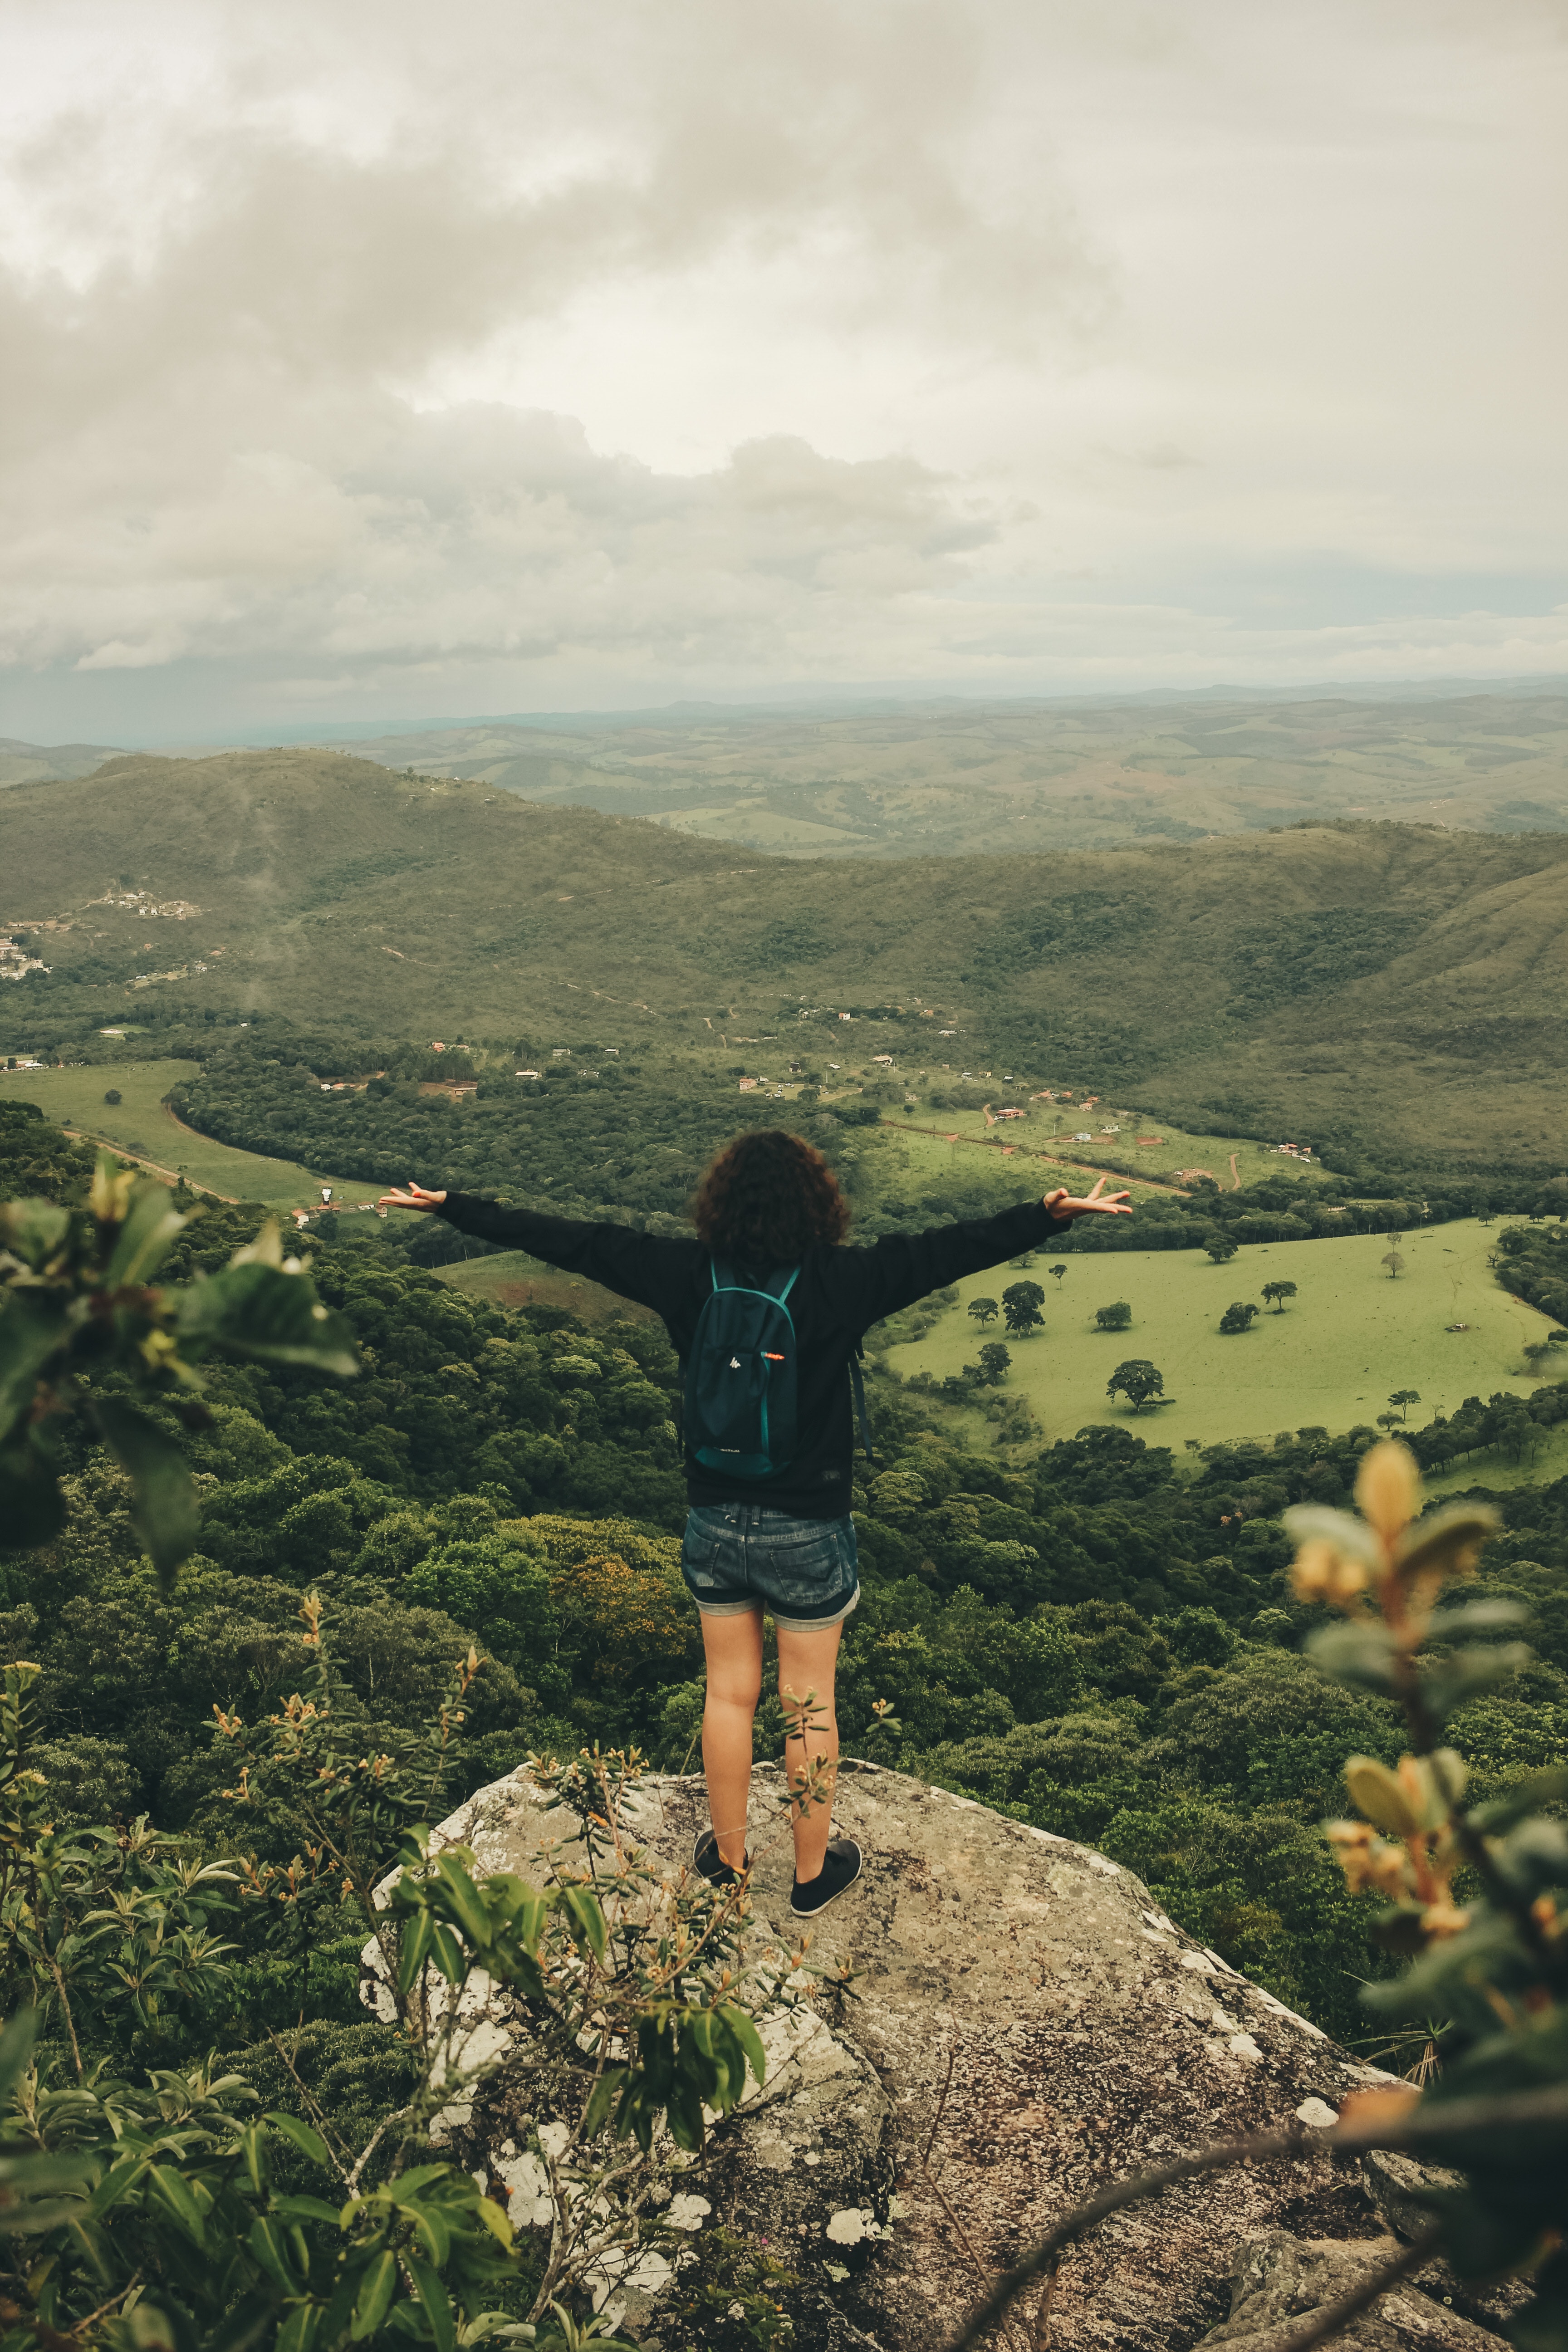
People in nature, sky, mountain, hill, cloud, landscape, rock, grass, hill station, vacation, adventure, photography, happy, recreation, plant, fell, tourism, national park, travel, terrain, forest